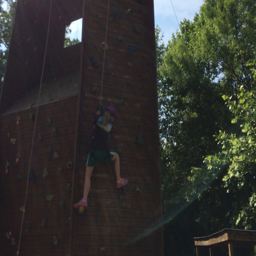
i also faced my fear